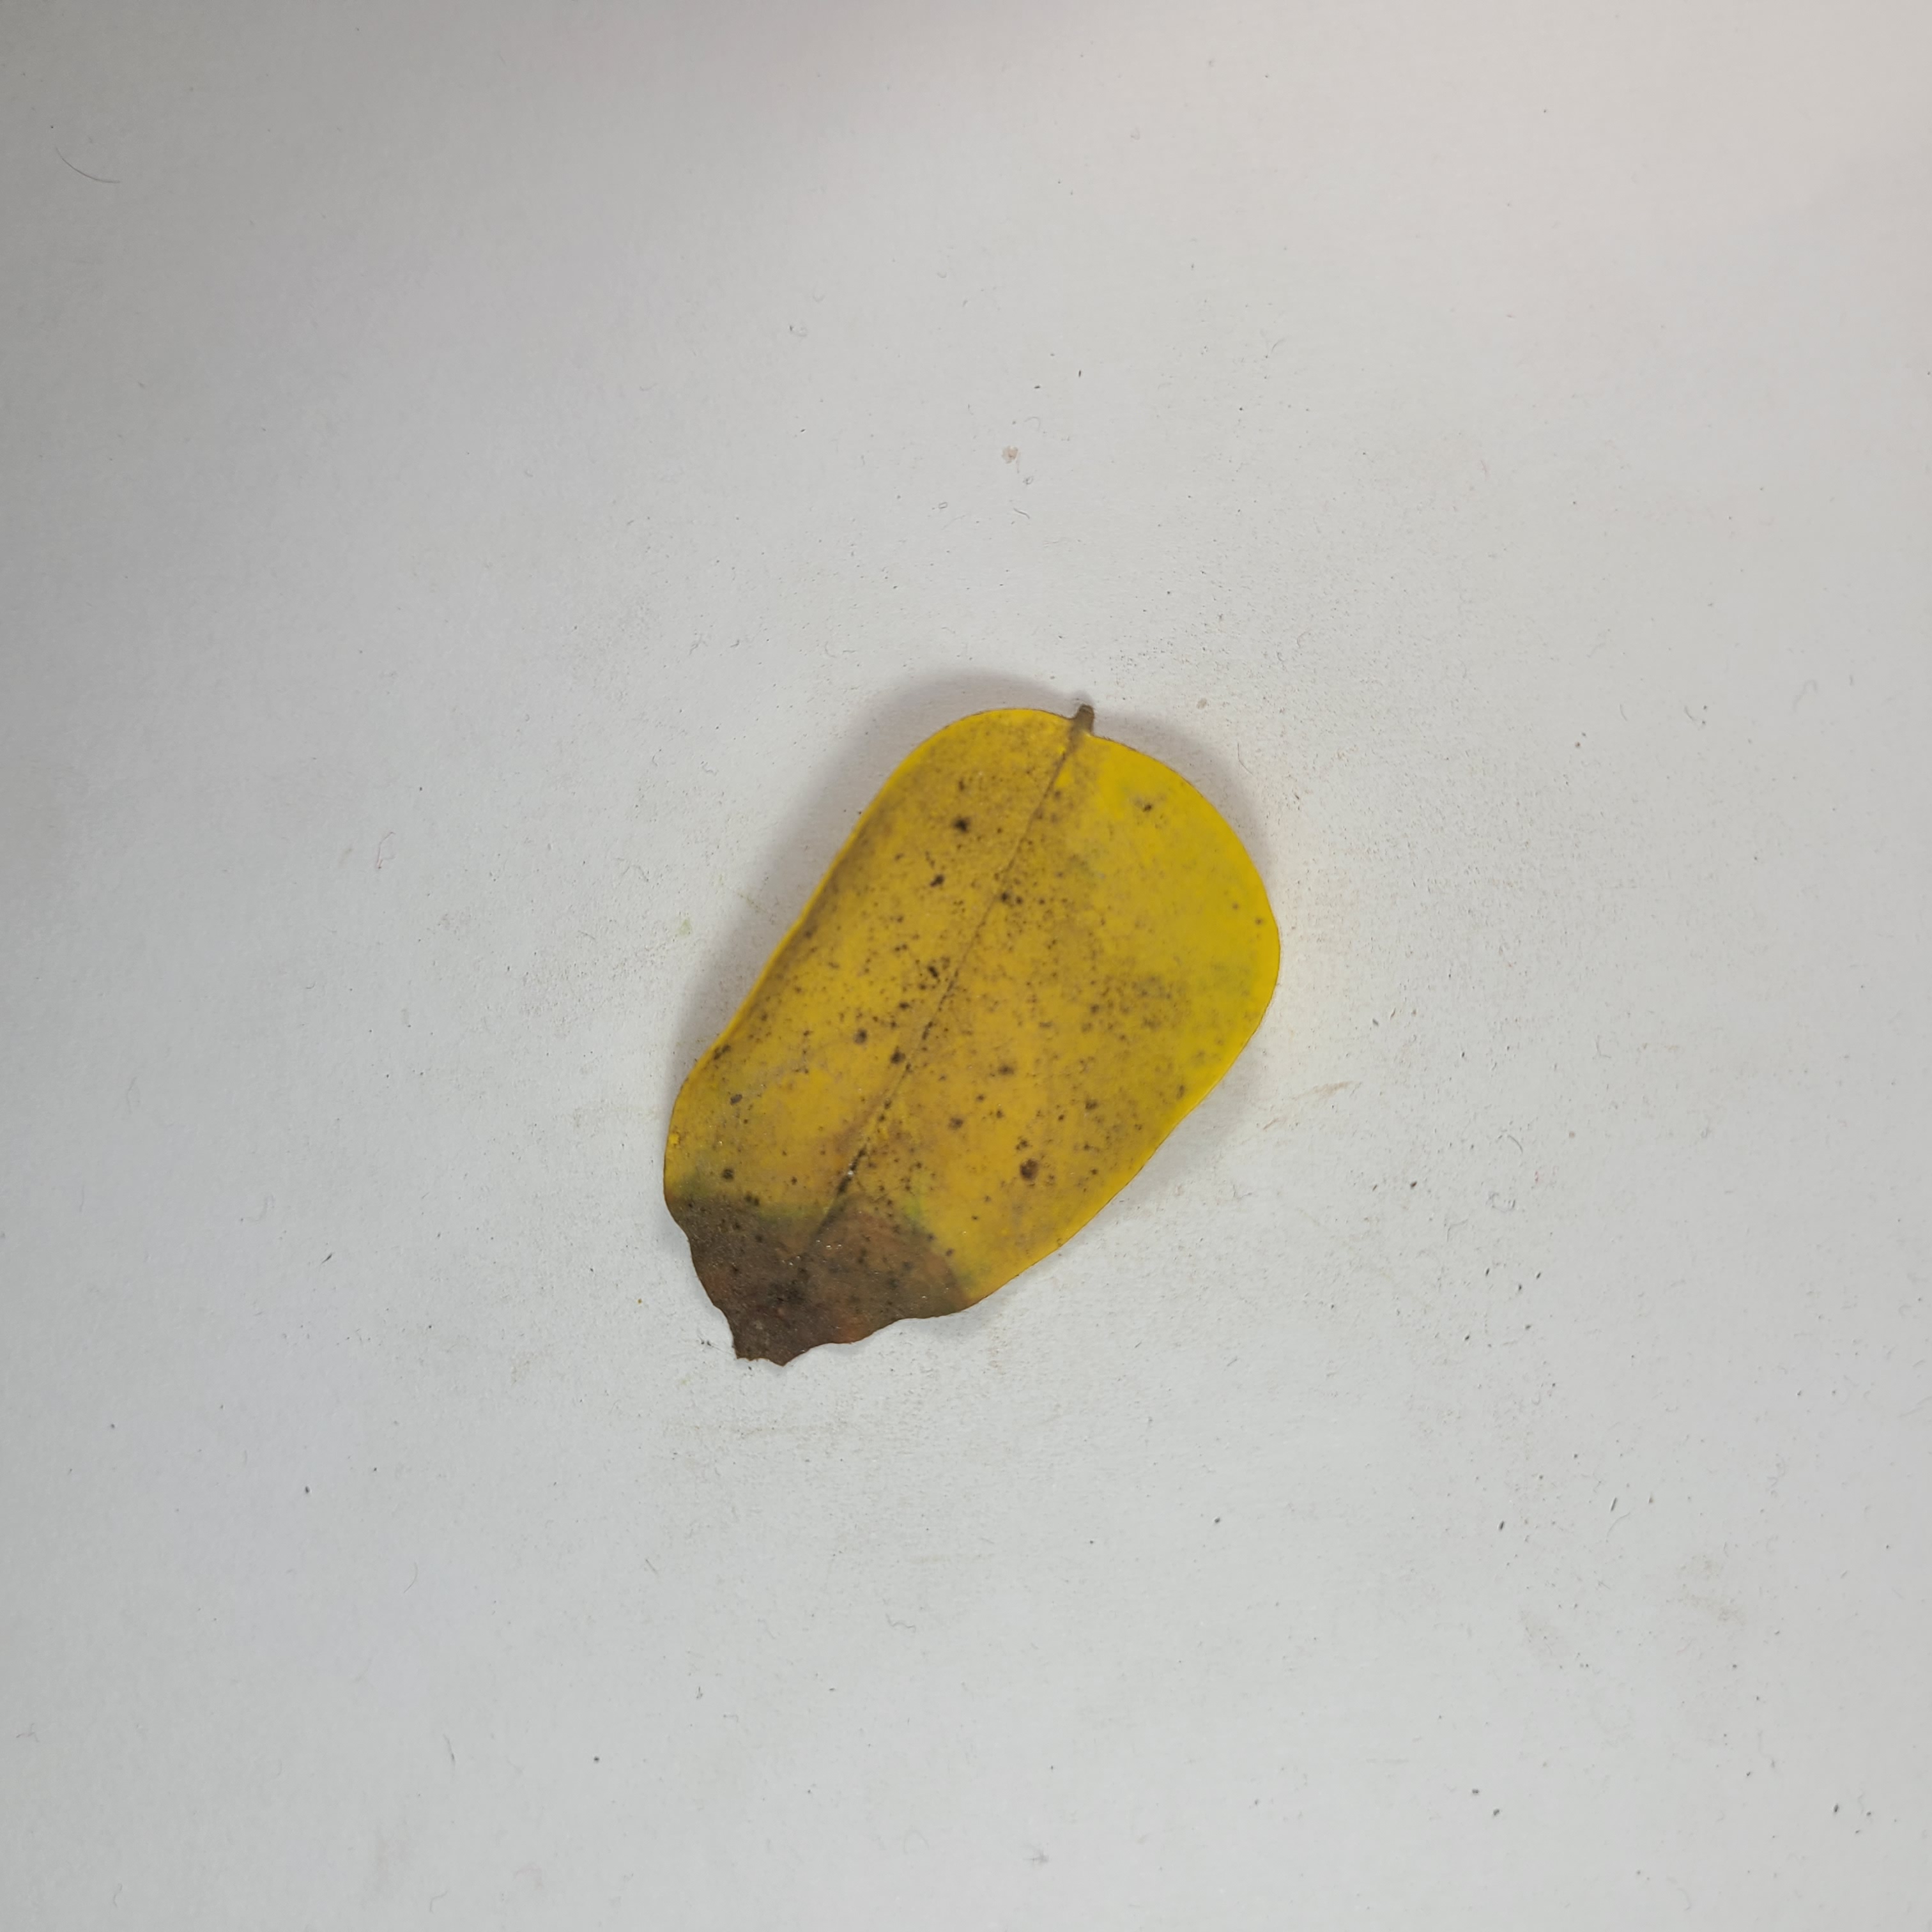
Label: Yellow Leaves